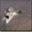
Label: airplane